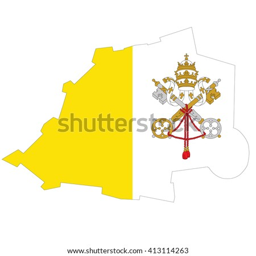
illustration of the flag on map of country ; isolated on white background .